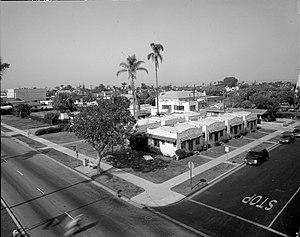
Ceci est la liste des lieux historiques inscrits sur le registre national dans le comté de San Diego en Californie.